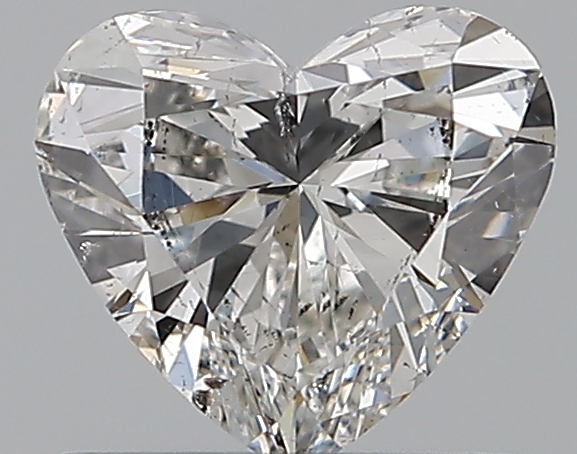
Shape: heart
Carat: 0.56
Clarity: SI2
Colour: G
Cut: EX
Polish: EX
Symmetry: VG
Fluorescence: F
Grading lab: GIA
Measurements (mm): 5.24 x 5.8 x 3.19